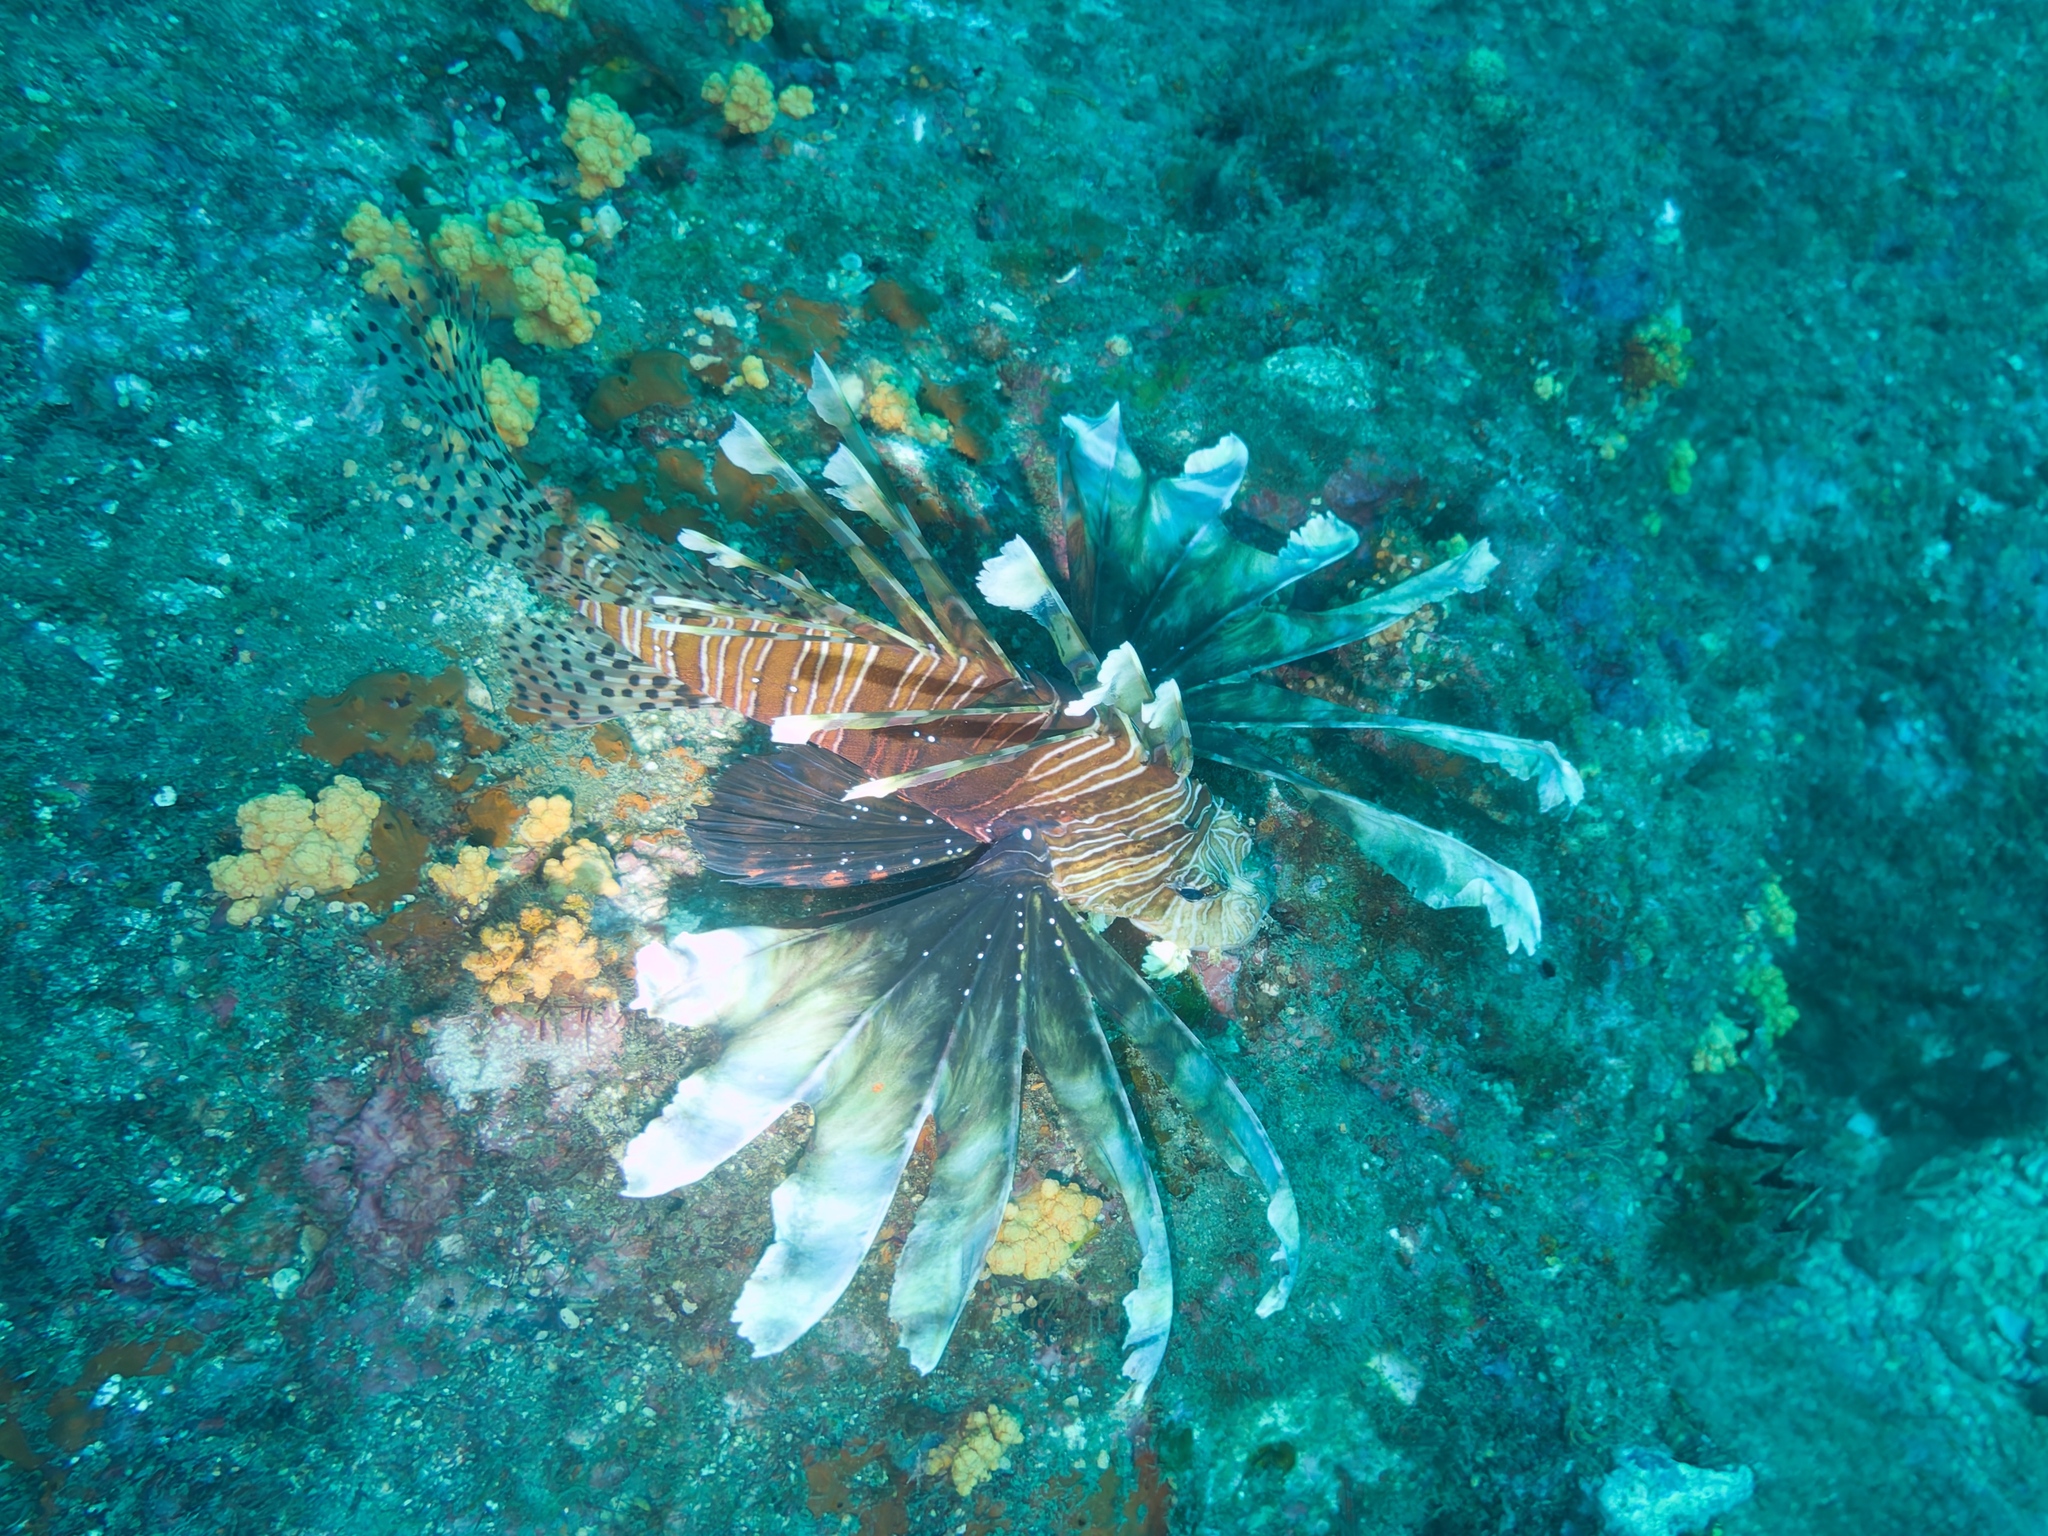
Pterois volitans (Red Lionfish)